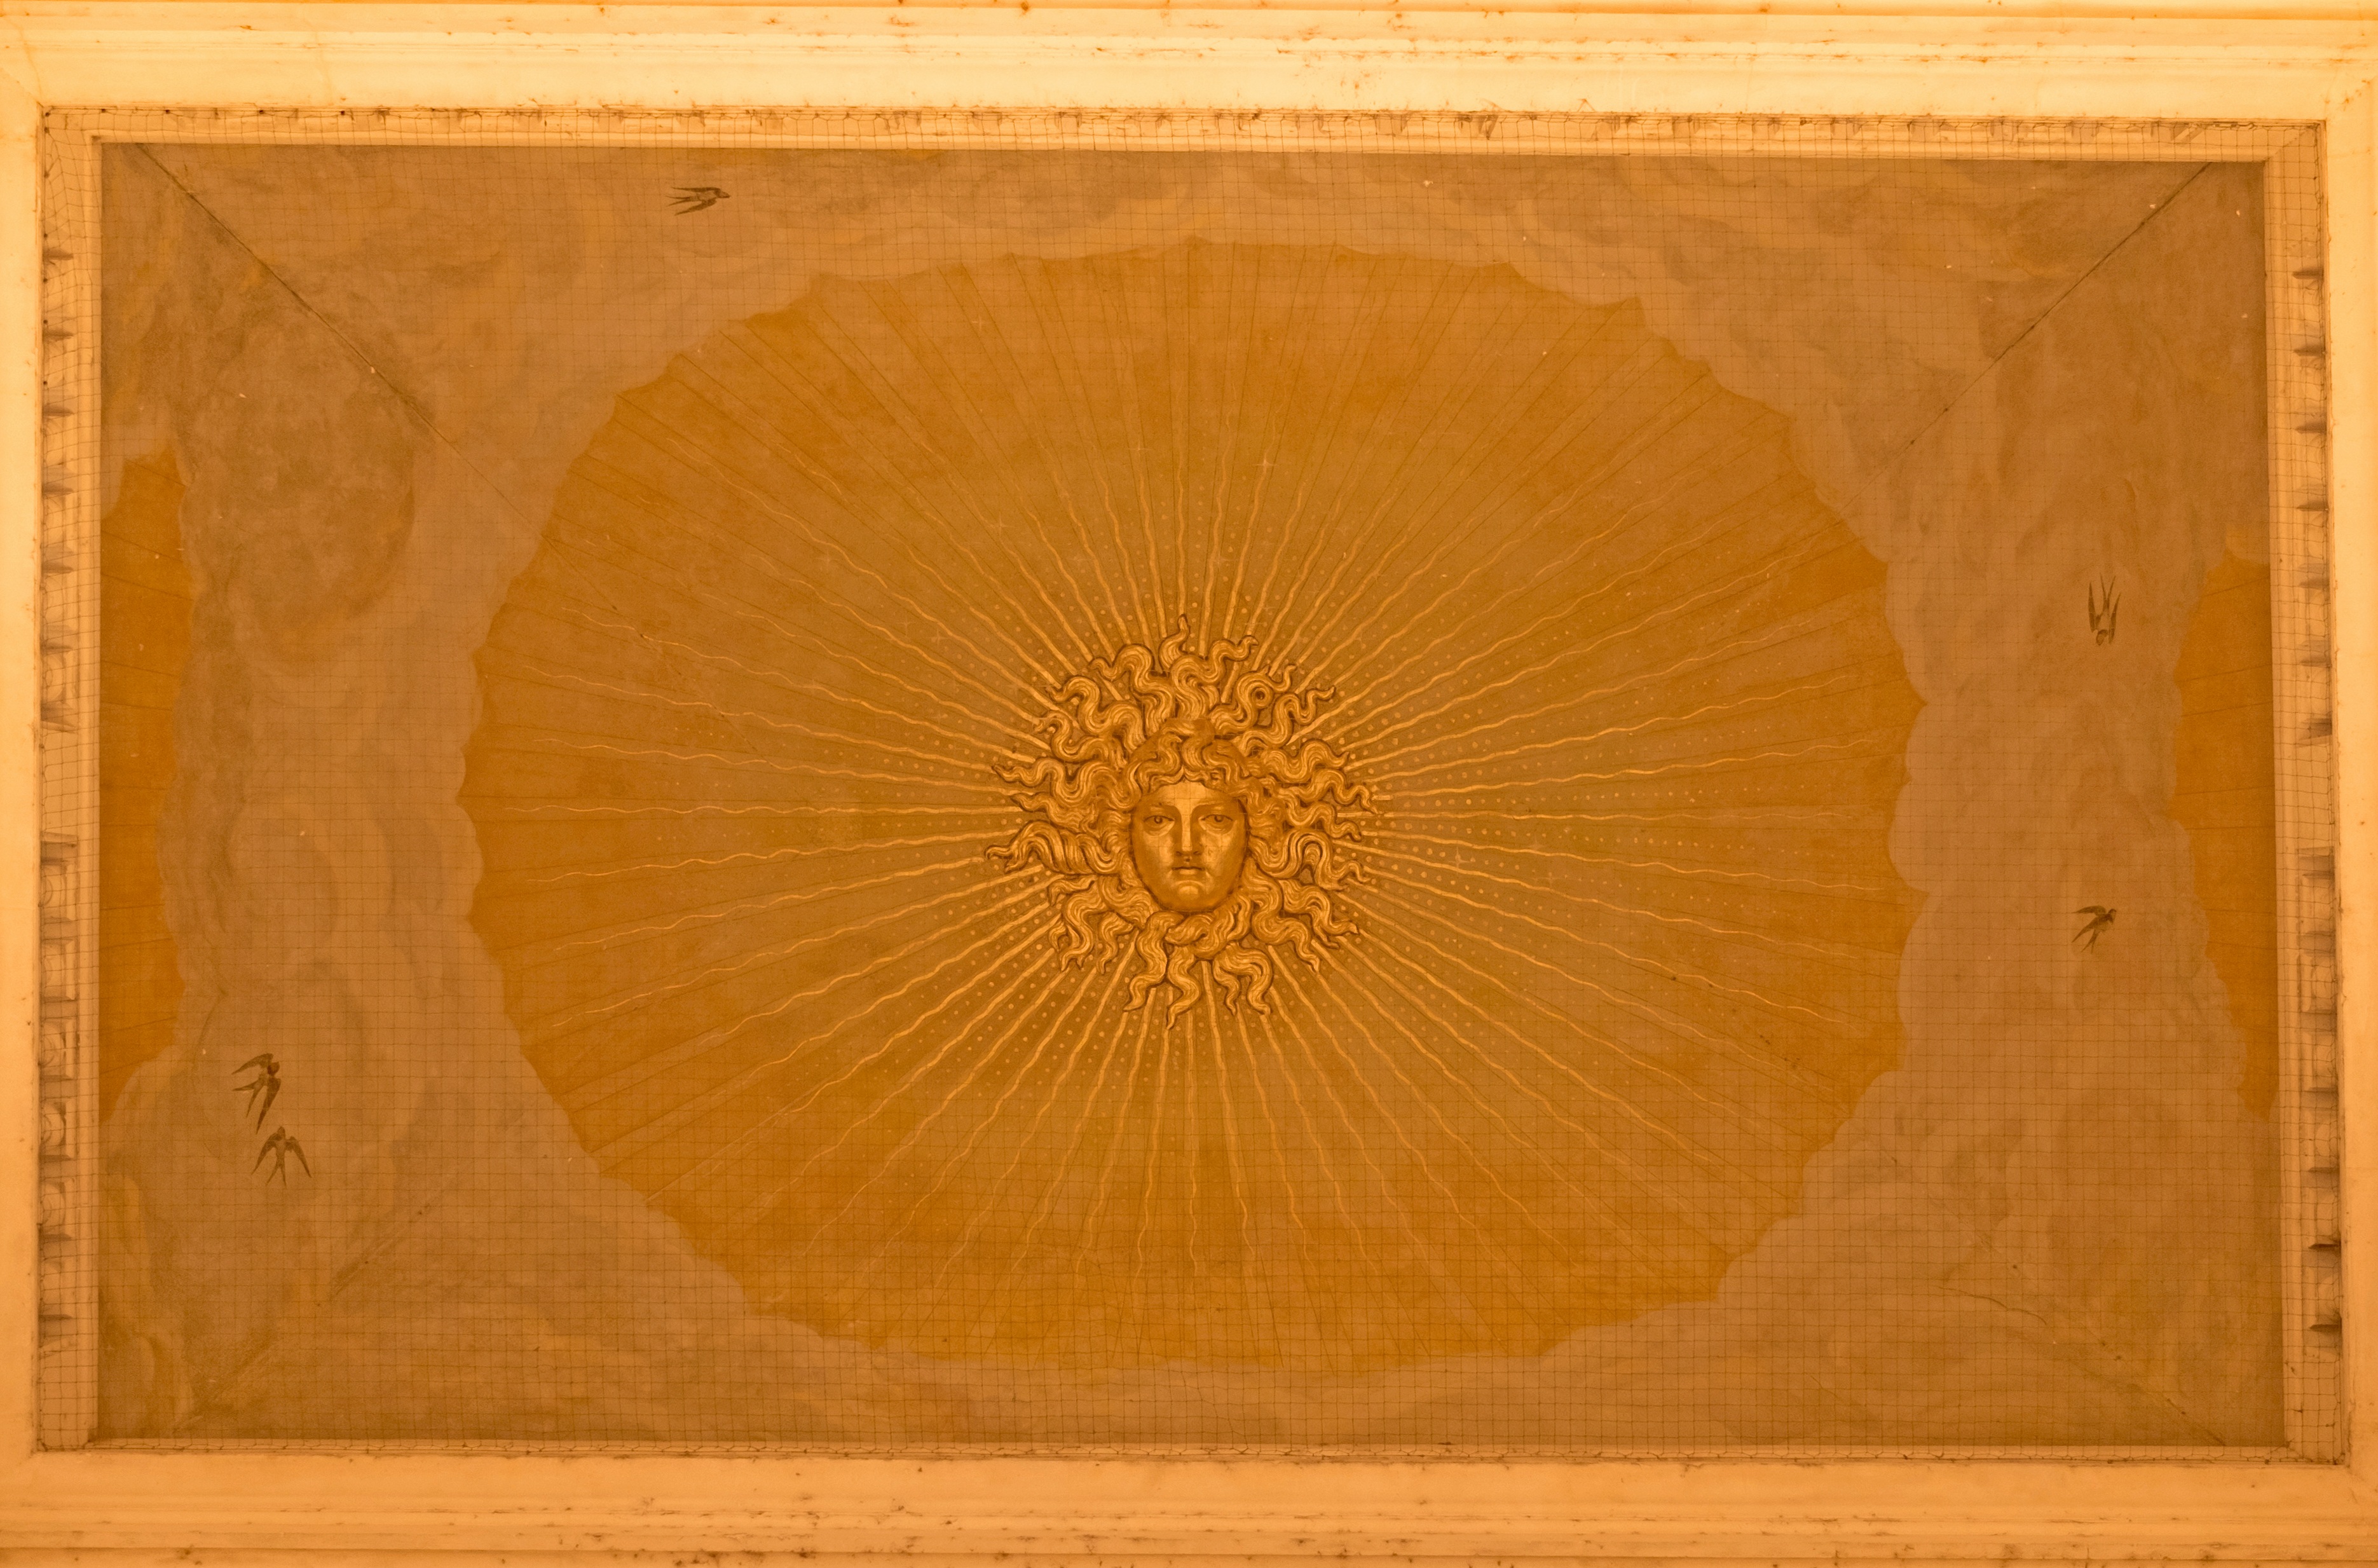
architecture, wood, floor, city, ceiling, pattern, historic, palais, design, picture frame, carving, marseille, relief, longchamp, flooring